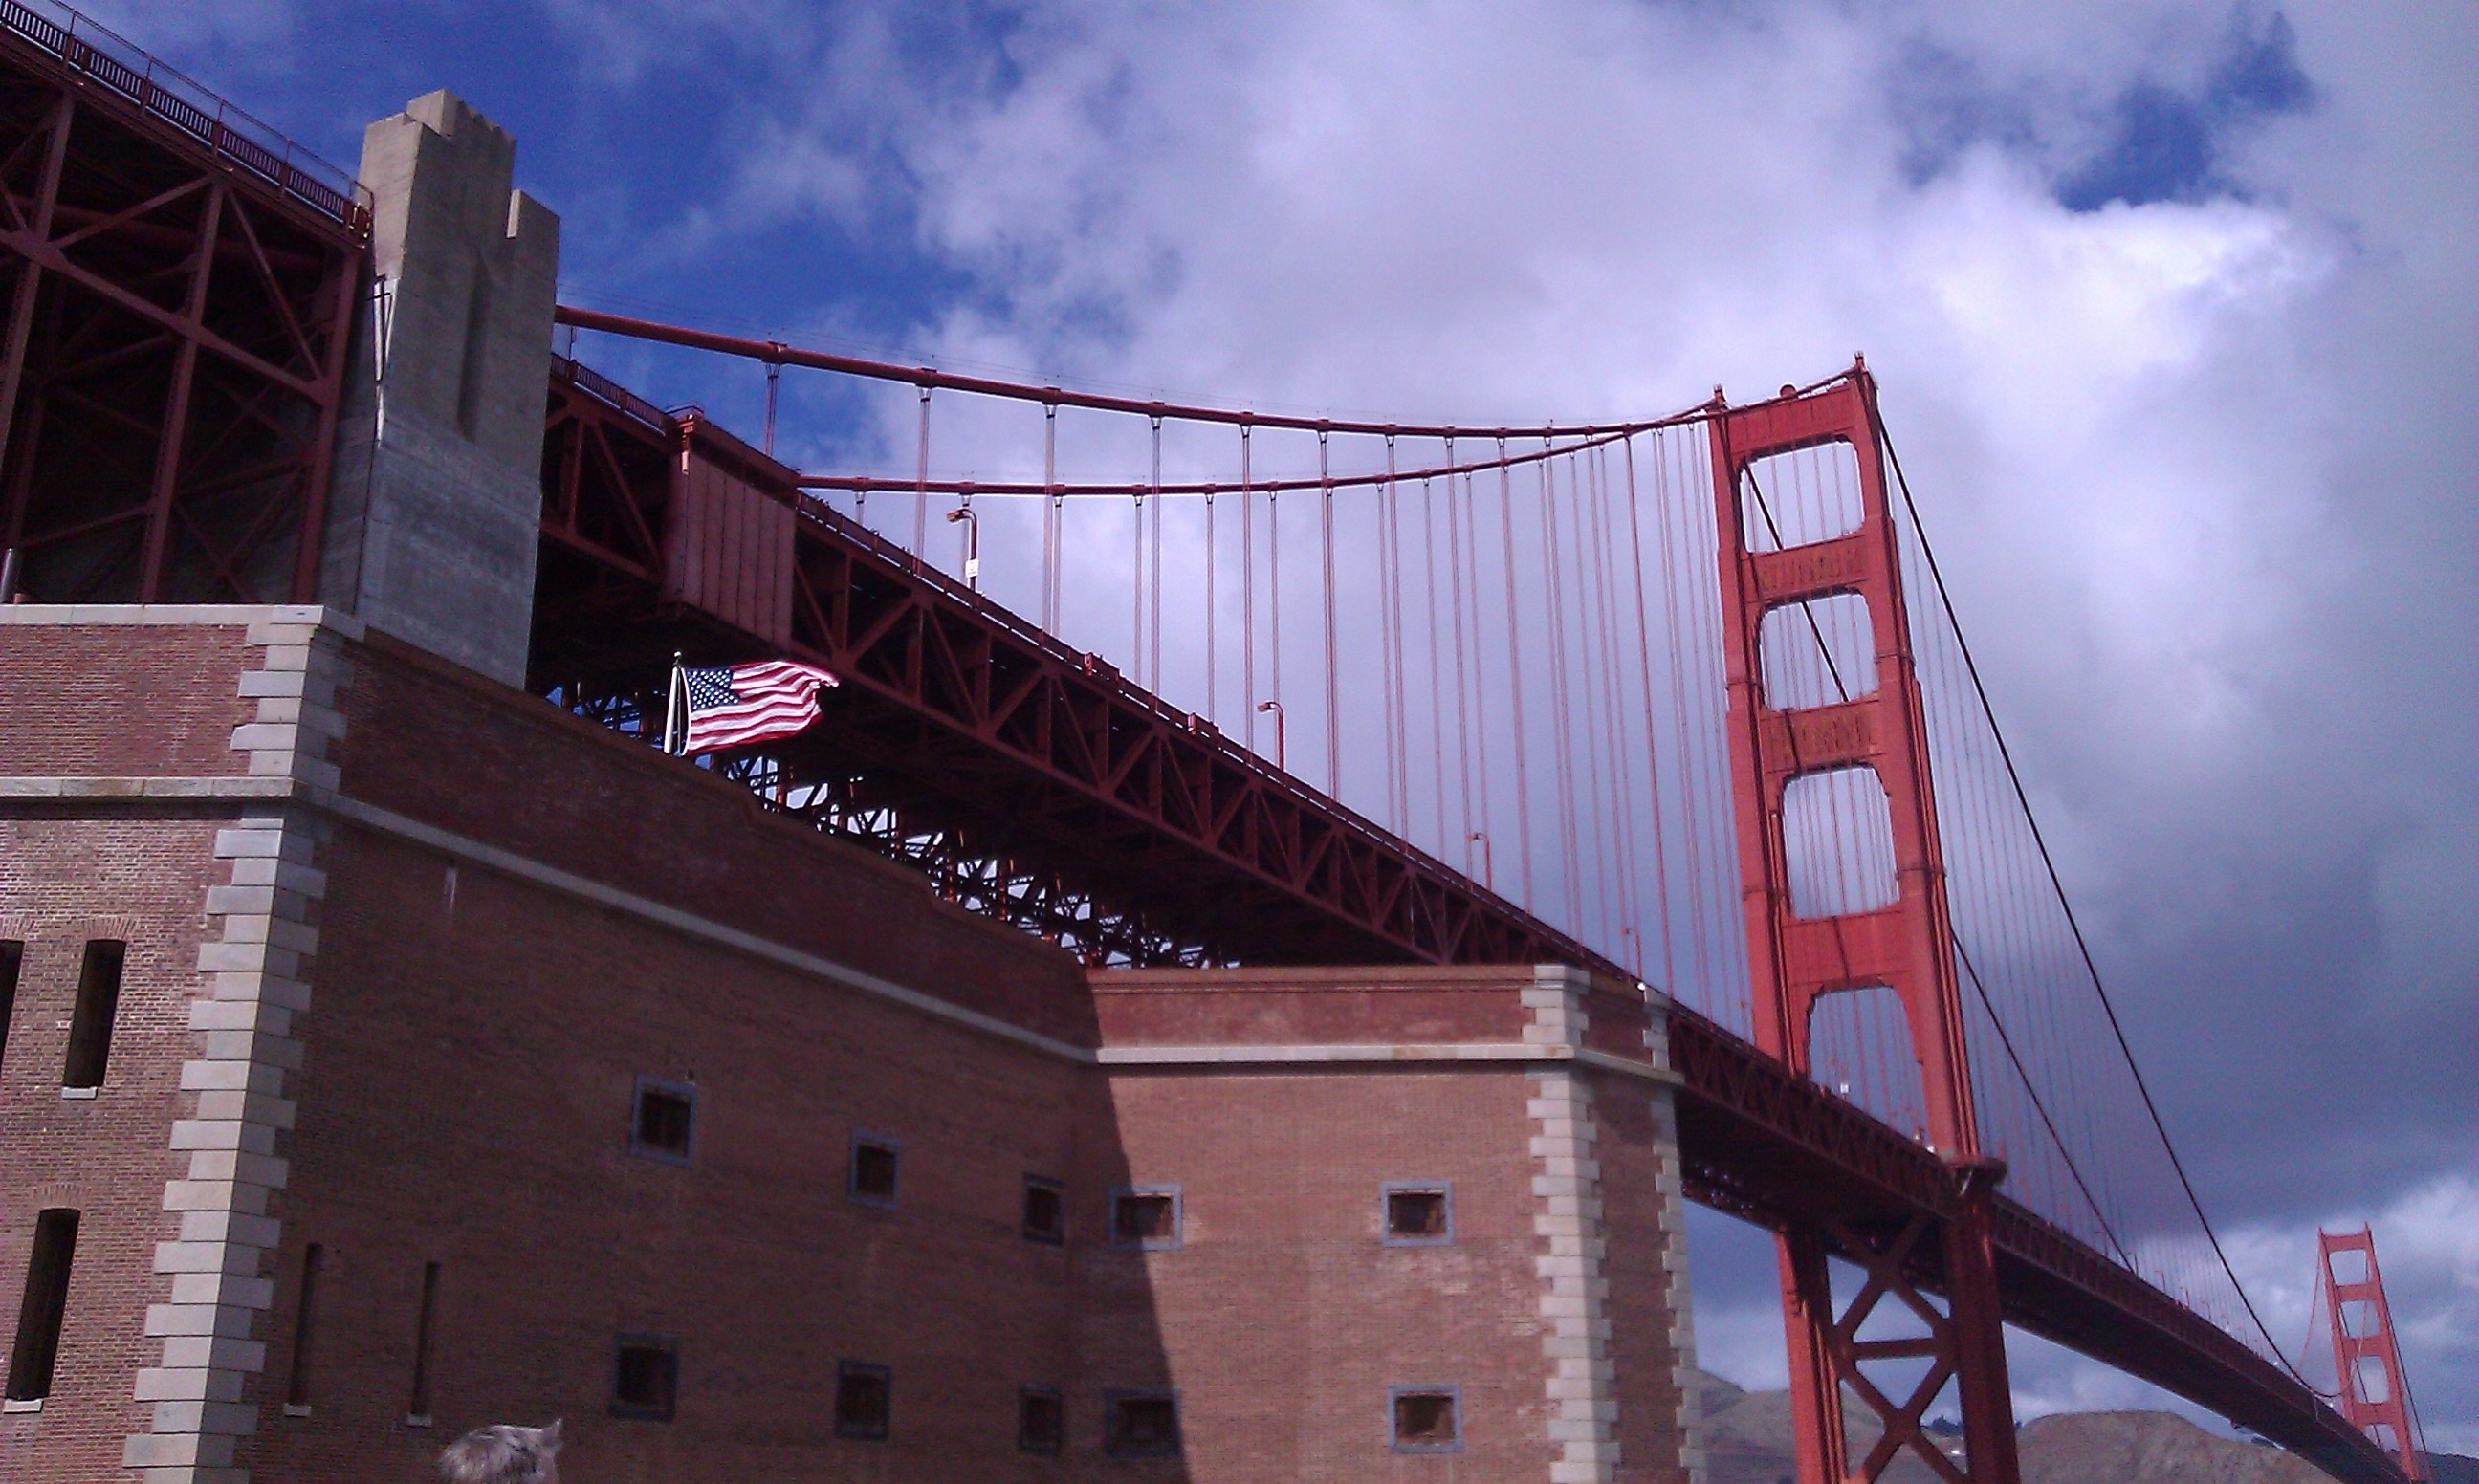
structure, sky, bridge, downtown, golden gate bridge, san francisco, construction, golden, red, tower, landmark, facade, suspension, attraction, gate, california, stadium, cables, famous, urban area, sport venue